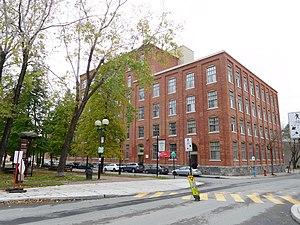
Résidence Solin, 3510, avenue Lionel-Groulx, Montréal